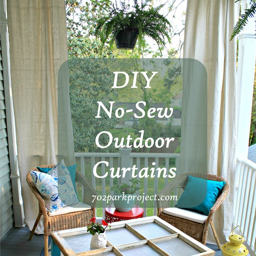
hobby - great idea to dress up the outdoor space of your home .